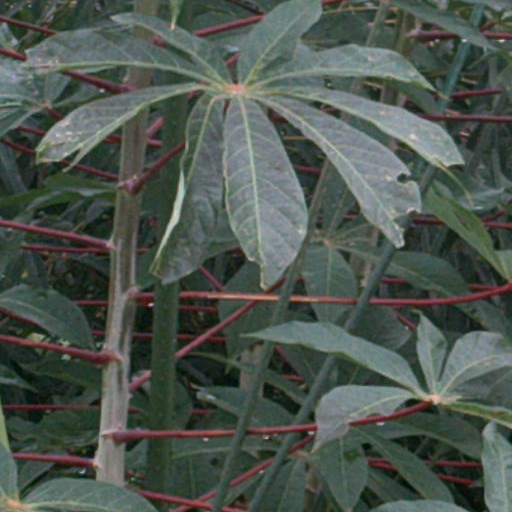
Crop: cassava